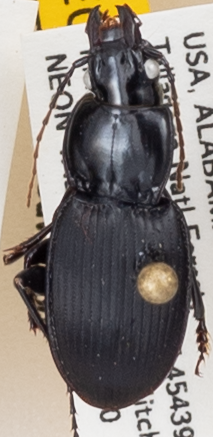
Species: Cyclotrachelus convivus
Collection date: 2021-07-20
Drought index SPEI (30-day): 0.574
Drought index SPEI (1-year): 1.106
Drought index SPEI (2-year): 2.09